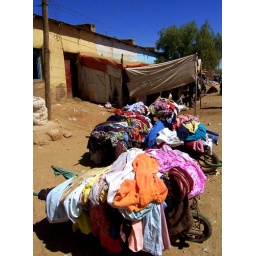
wheelbarrows full of clothes in the market